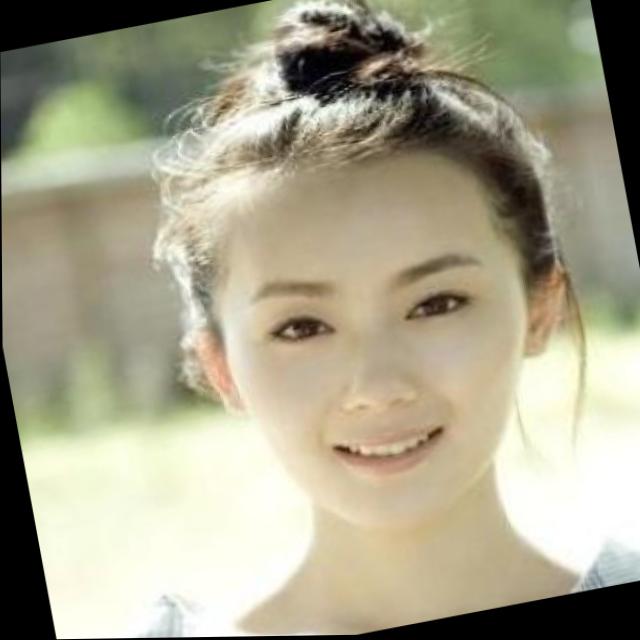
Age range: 21-44